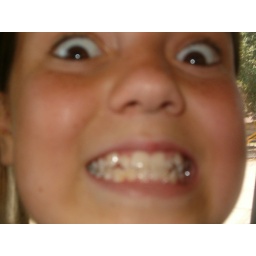
Meredith in the bus ride to church camp..